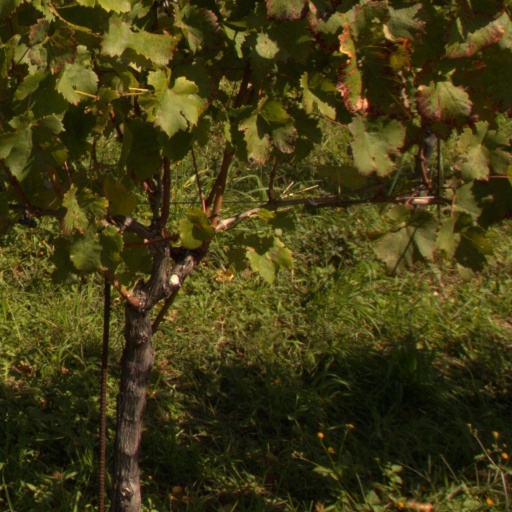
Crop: grape